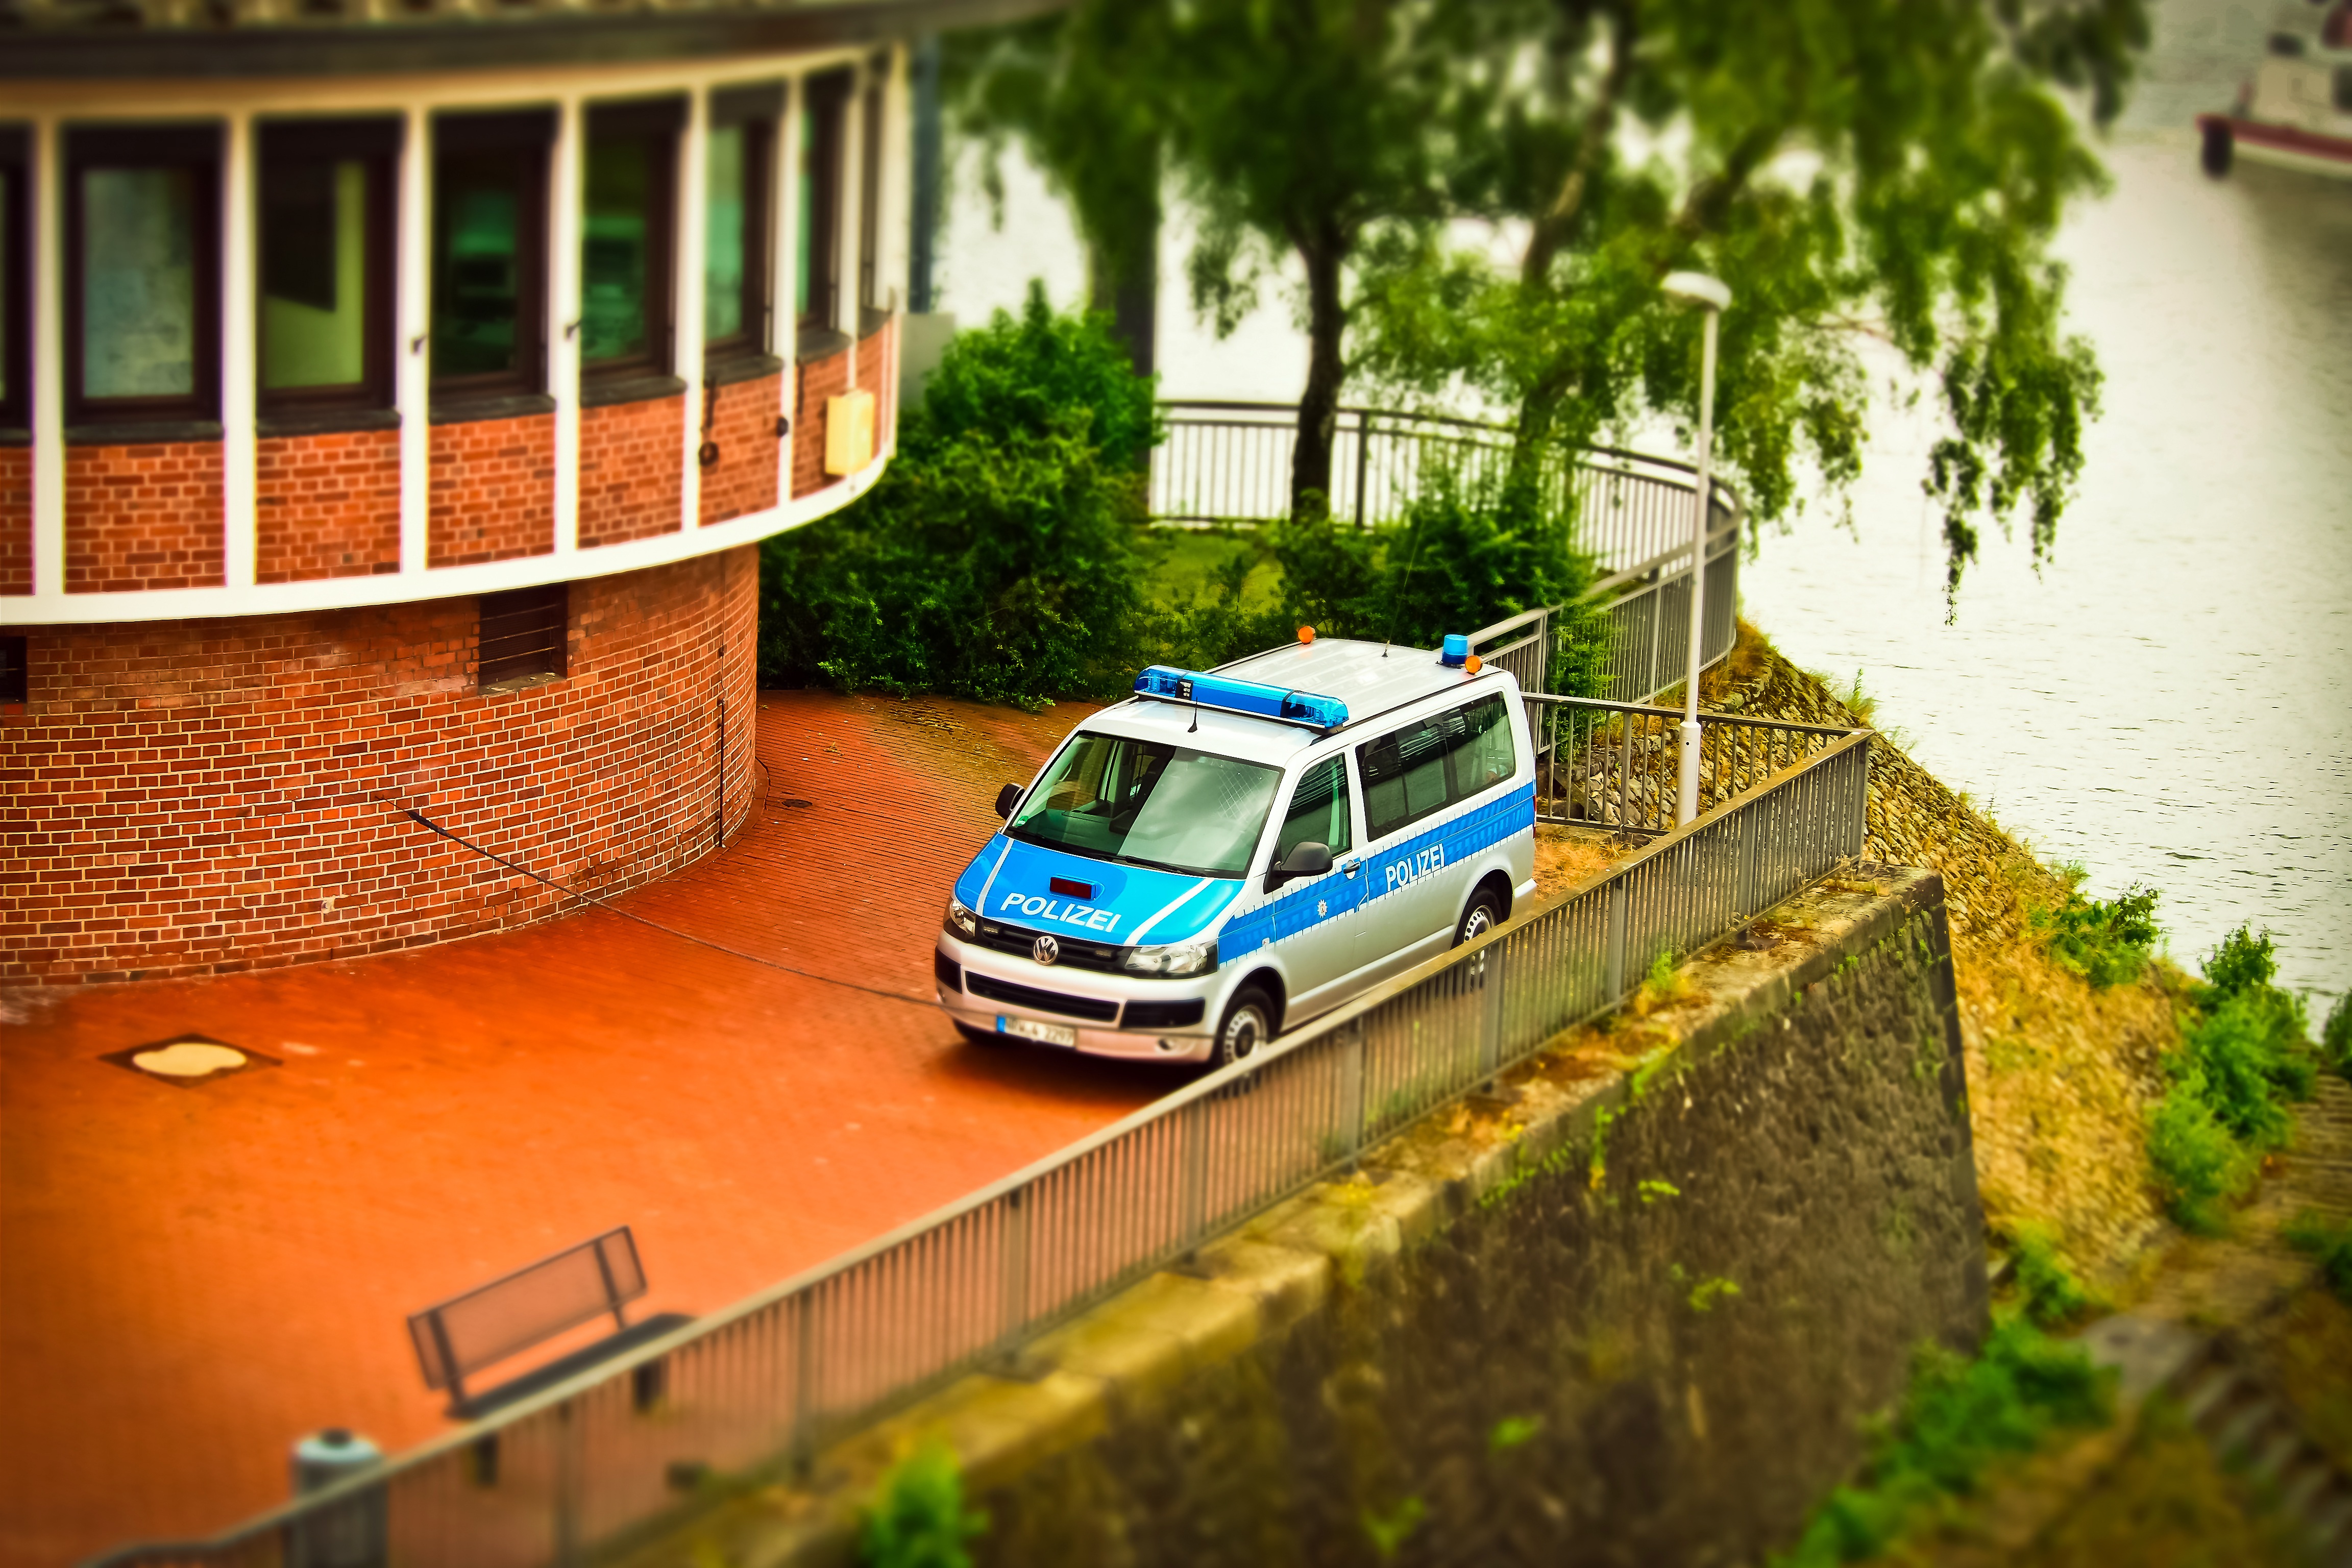
vw, home, transport, vehicle, park, auto, blue, port, waterway, public transport, help, police, bill, law, right, protection, dare, blue light, tilt shift, miniature effect, dusseldorf, protective, police car, patrol car, urban area, residential area